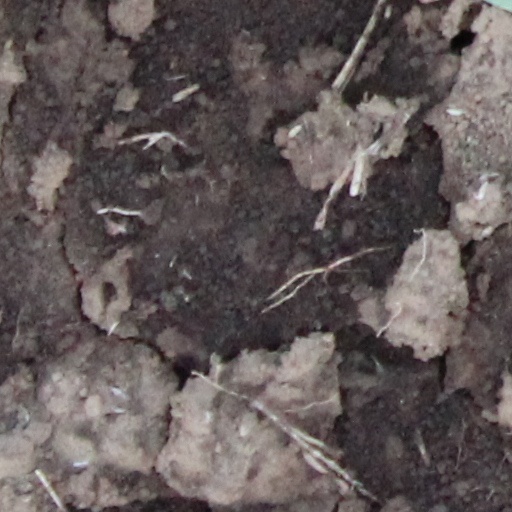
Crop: wheat